Pennsylvania Route 926

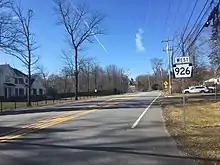
PA 926 westbound past the eastern terminus at PA 3 in Willistown Township

PA 926 begins at an intersection with PA 10 in Upper Oxford Township, Chester County, heading northeast on two-lane undivided Street Road. The road passes through farmland with some trees and homes, crossing the East Branch Big Elk Creek into Londonderry Township. The route continues east through rural areas and passes near a few residential developments before it intersects PA 796 in the community of Daleville. PA 926 runs past more farms and reaches a roundabout junction with PA 41. Past this intersection, the road curves southeast and parallels PA 41 for a short distance before turning to the east. The route becomes the border between West Marlborough Township to the north and London Grove Township to the south, passing to the north of a landfill before it continues through more agricultural areas with some woods and homes, intersecting PA 841. Farther east, PA 926 fully enters West Marlborough Township and crosses the East Branch White Clay Creek before it reaches the community of London Grove, where it briefly turns south at an intersection with Newark Road prior to turning east again. The road continues through rural areas and briefly becomes the border between West Marlborough Township to the north and East Marlborough Township to the south before fully entering East Marlborough Township, where it passes to the north of the University of Pennsylvania's New Bolton Center and crosses the West Branch Red Clay Creek. PA 926 runs to the south of a residential development before intersecting PA 82 in Willowdale.